Ian Smith (rugby union, born 1941)

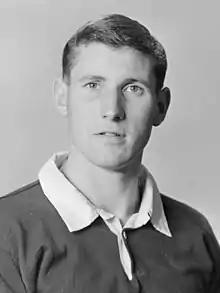
Smith in 1963

Ian Stanley Talbot Smith (20 August 1941 – 29 September 2017) was an international New Zealand rugby union player who had several seasons in All Blacks test sides during the 1960s. Smith was chosen for the Otago provincial side for the first time in 1961. During those years Smith played mainly as a centre. Smith was part of the South Island team who had a surprise win against the North Island in 1963.